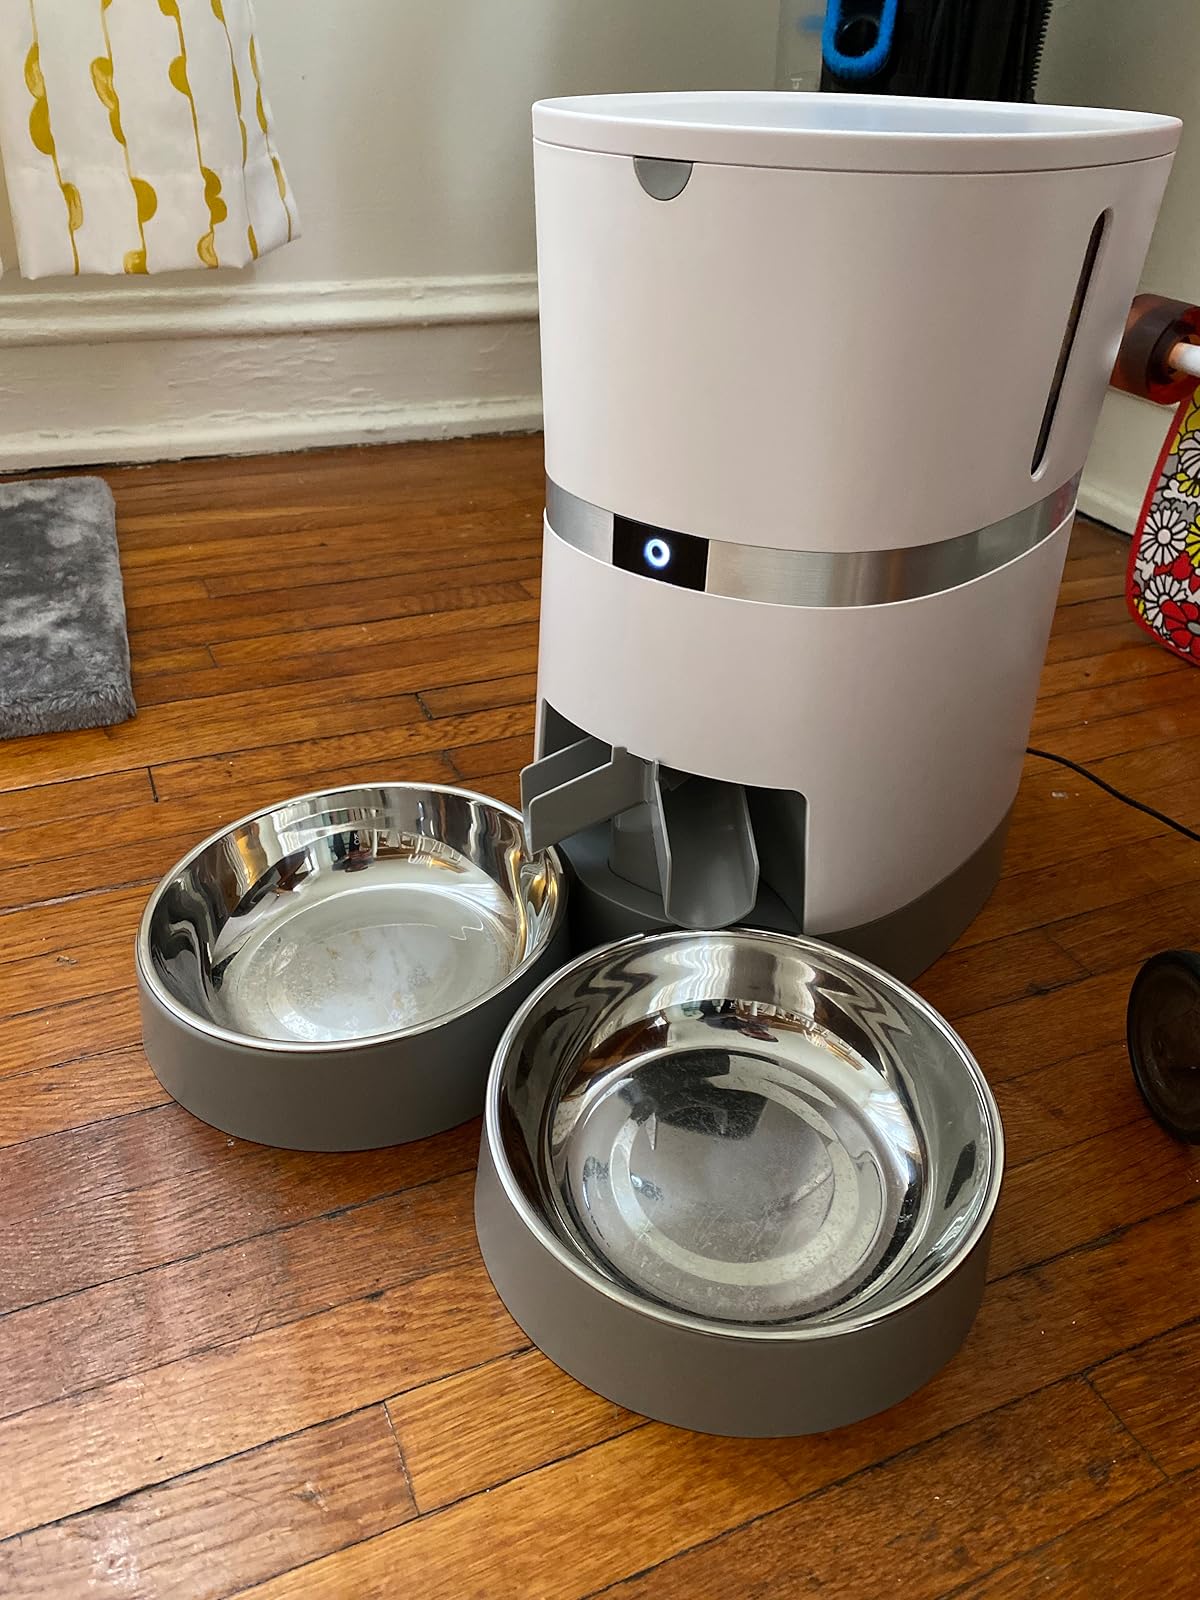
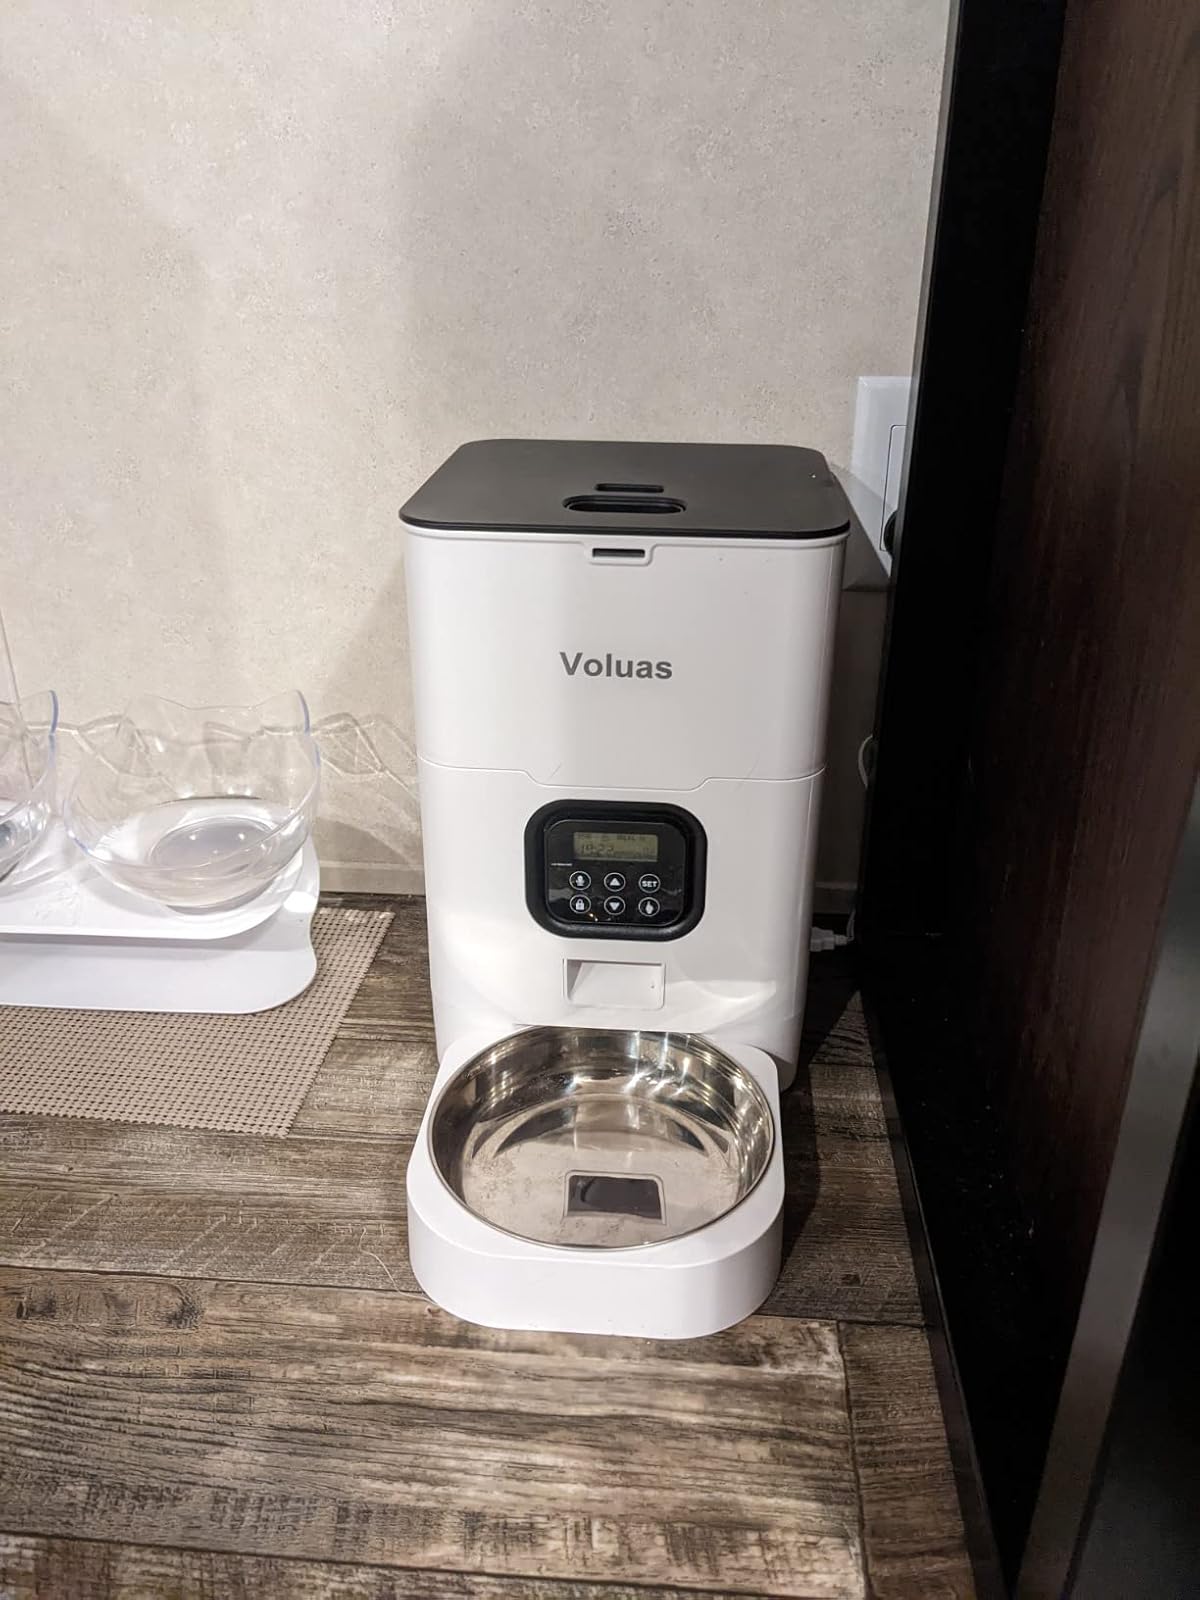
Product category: items_feeder
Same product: no